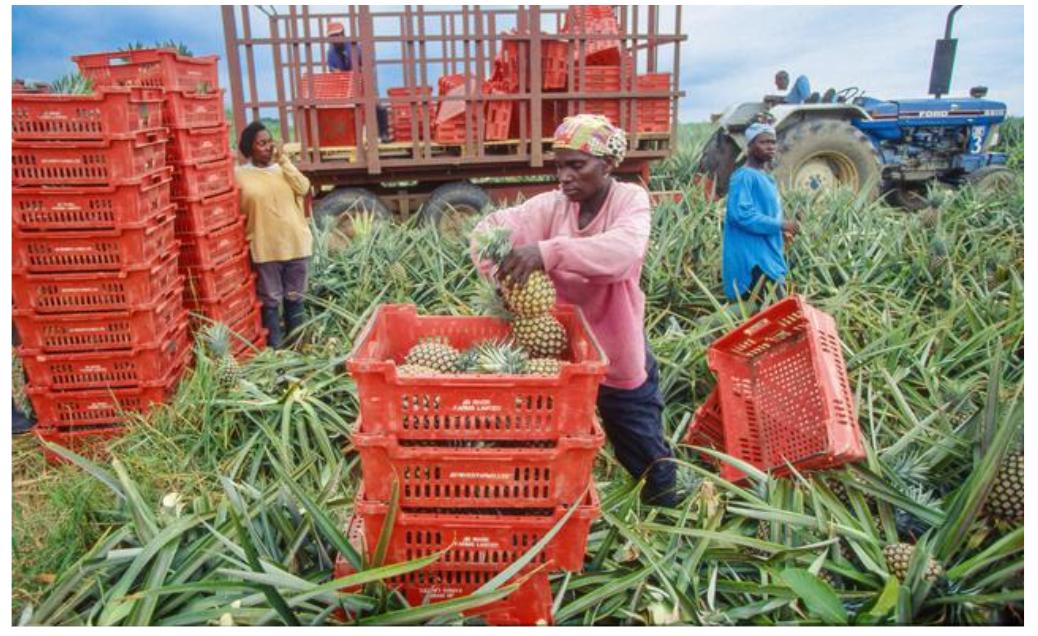
Wakulima wamevuna mananasi na kuyaweka kwa uangalifu kwenye chombo chenye rangi nyekundu, tayari kwa usafirishaji na mauzo sokoni. Hatua hii ikiwasaidia kuhifadhi ubora na kuongeza kipato chao kupitia mauzo.